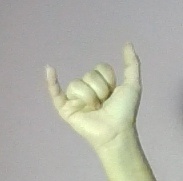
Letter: ya